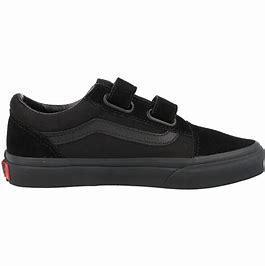
Brand: Vans
Model: Old Skool V